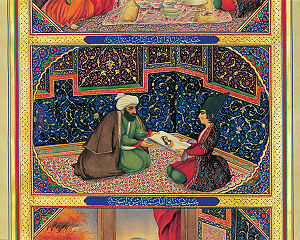
Suzanne Brøgger / Videre forfatterskab
Iransk fremstilling af Scheherazade; Henry Millers opfatning af Suzanne Brøgger.
Suzanne Preis Brøgger Zeruneith er en dansk forfatter. Hun er datter af direktør Ove Preis og Lilian Henius.